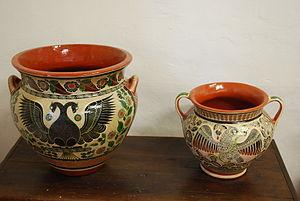
Le Musée régional de la céramique de Tlaquepaque, dans l'État de Jalisco, au Mexique est situé sur la rue Independencia, au centre de la ville. C'est l'un des deux principaux musées de céramique de la ville, l'autre étant le musée Pantaleon. Il est fondé en 1954 pour préserver et promouvoir l'artisanat indigène de Jalisco, en particulier la tradition céramique de l'État. L'accent est toujours mis sur la céramique, mais le musée dispose également d'une salle consacrée à l'art huichol et organise des événements liés à divers types d'artisanat et de culture autochtone.